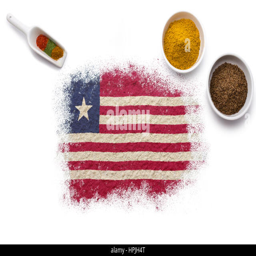
various spices forming the flag .